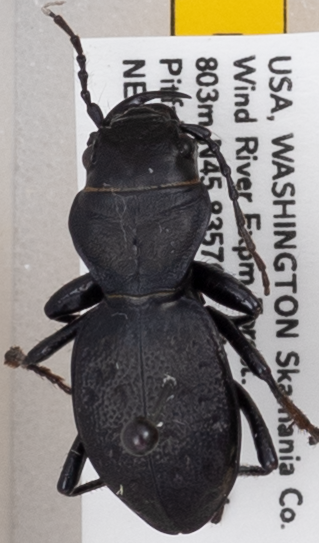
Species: Omus dejeanii
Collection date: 2019-07-16
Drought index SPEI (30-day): -0.138
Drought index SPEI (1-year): -1.834
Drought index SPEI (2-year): -2.09